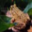
Label: frog